Friends: Conditions Apply

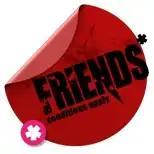

Friends: Conditions Apply is an Indian TV series that first aired on Channel V India on 8 December 2014. The show was produced by actor turned producer Kabir Sadanand under his banner Frog Unlimited.